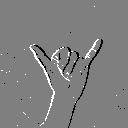
ASL letter: y